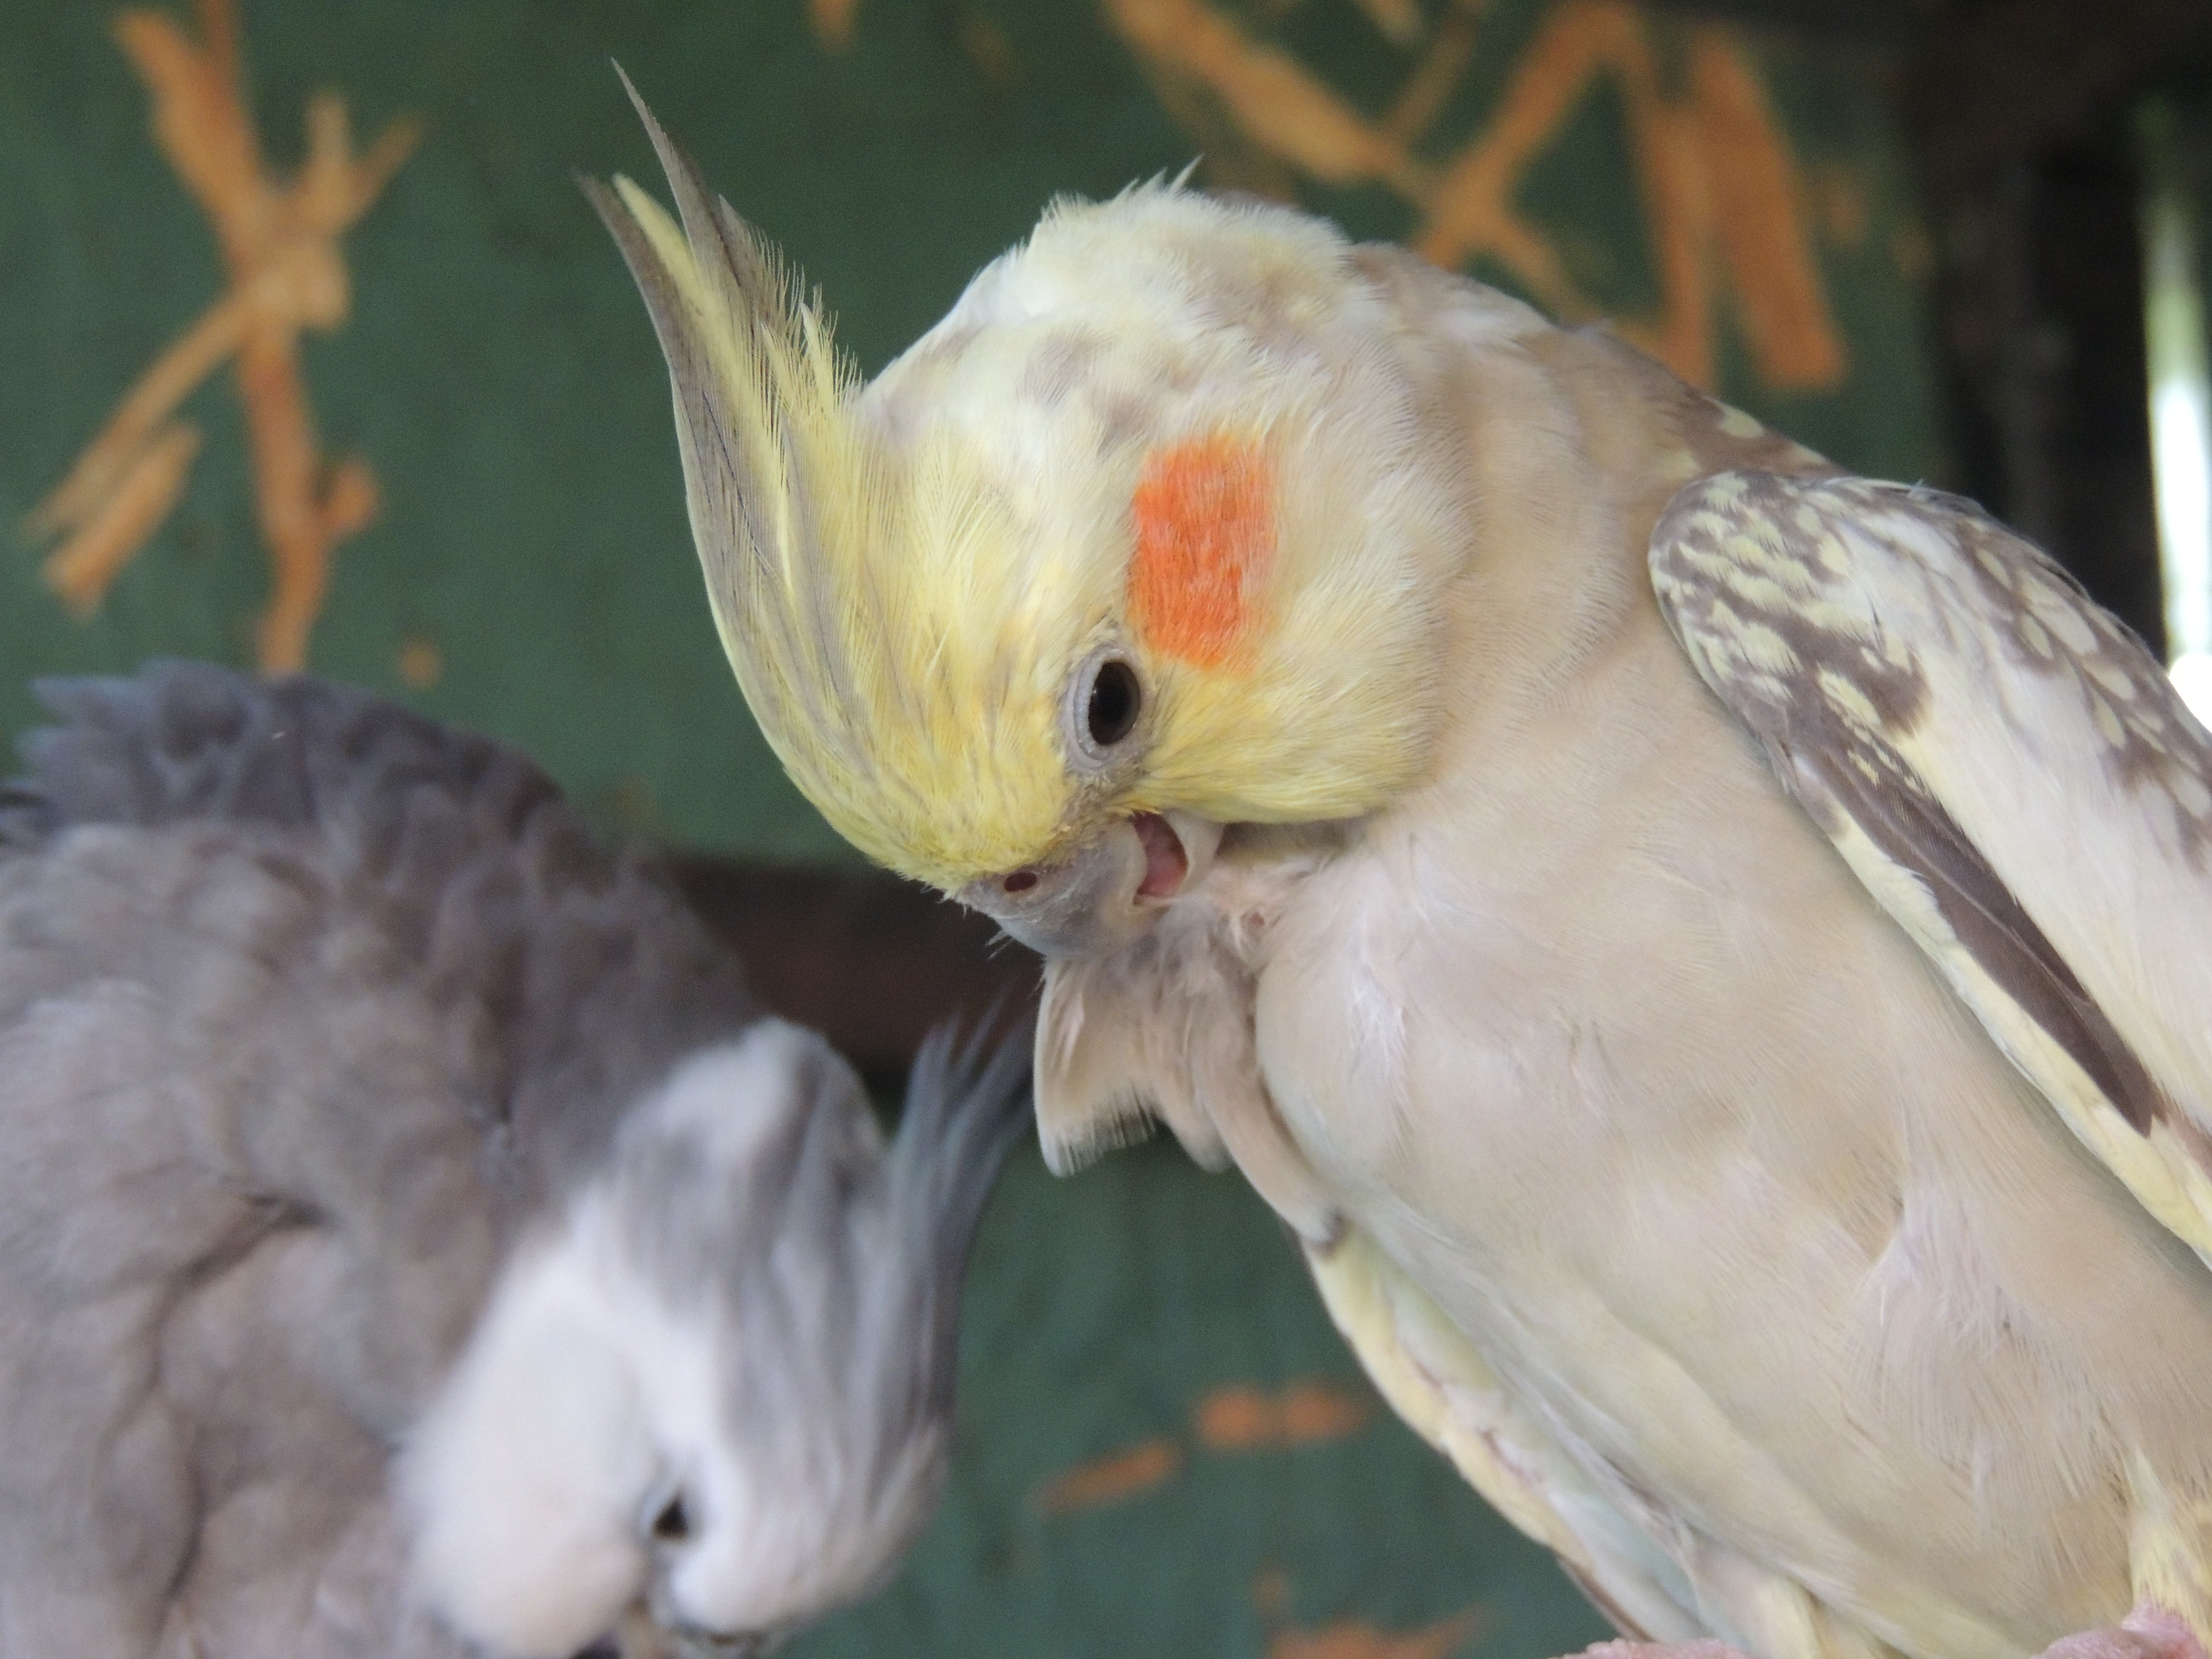
bird, love, beak, couple, care, feather, fauna, lovebird, coloring, pets, parrot, parrots, parakeet, charge, perico, cockatiel, cockatoo, purification, common pet parakeet